Pål Hembre

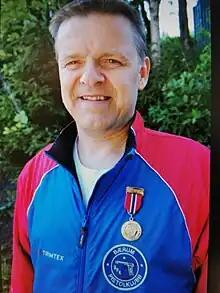
Pål Hembre in 2022

Pål Hembre (born 20 April 1963) is a Norwegian Olympic sport shooter and World Champion.